Mammals of Glacier National Park (U.S.)

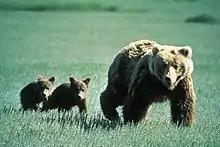
Grizzly with cubs

The grizzly bear ("Ursus arctos horribilis"), also known as the silvertip bear, is a subspecies of brown bear ("Ursus arctos") that generally lives in the uplands of western North America. Grizzlies are normally solitary active animals, but in coastal areas the grizzly congregates alongside streams, lakes, rivers, and ponds during the salmon spawn.